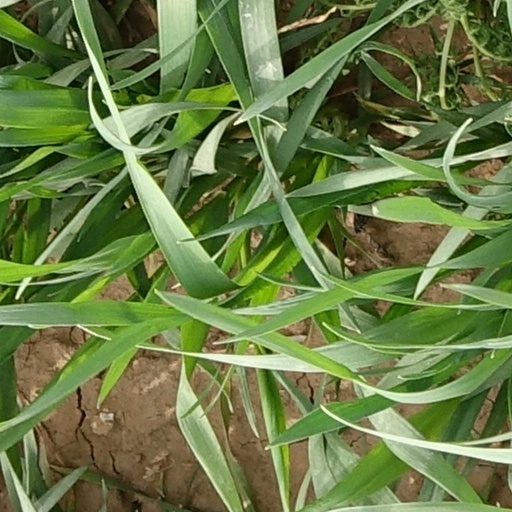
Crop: wheat